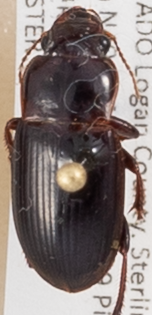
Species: Harpalus reversus
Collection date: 2014-07-22
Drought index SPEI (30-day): -0.016
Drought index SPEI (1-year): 0.63
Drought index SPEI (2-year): -0.656